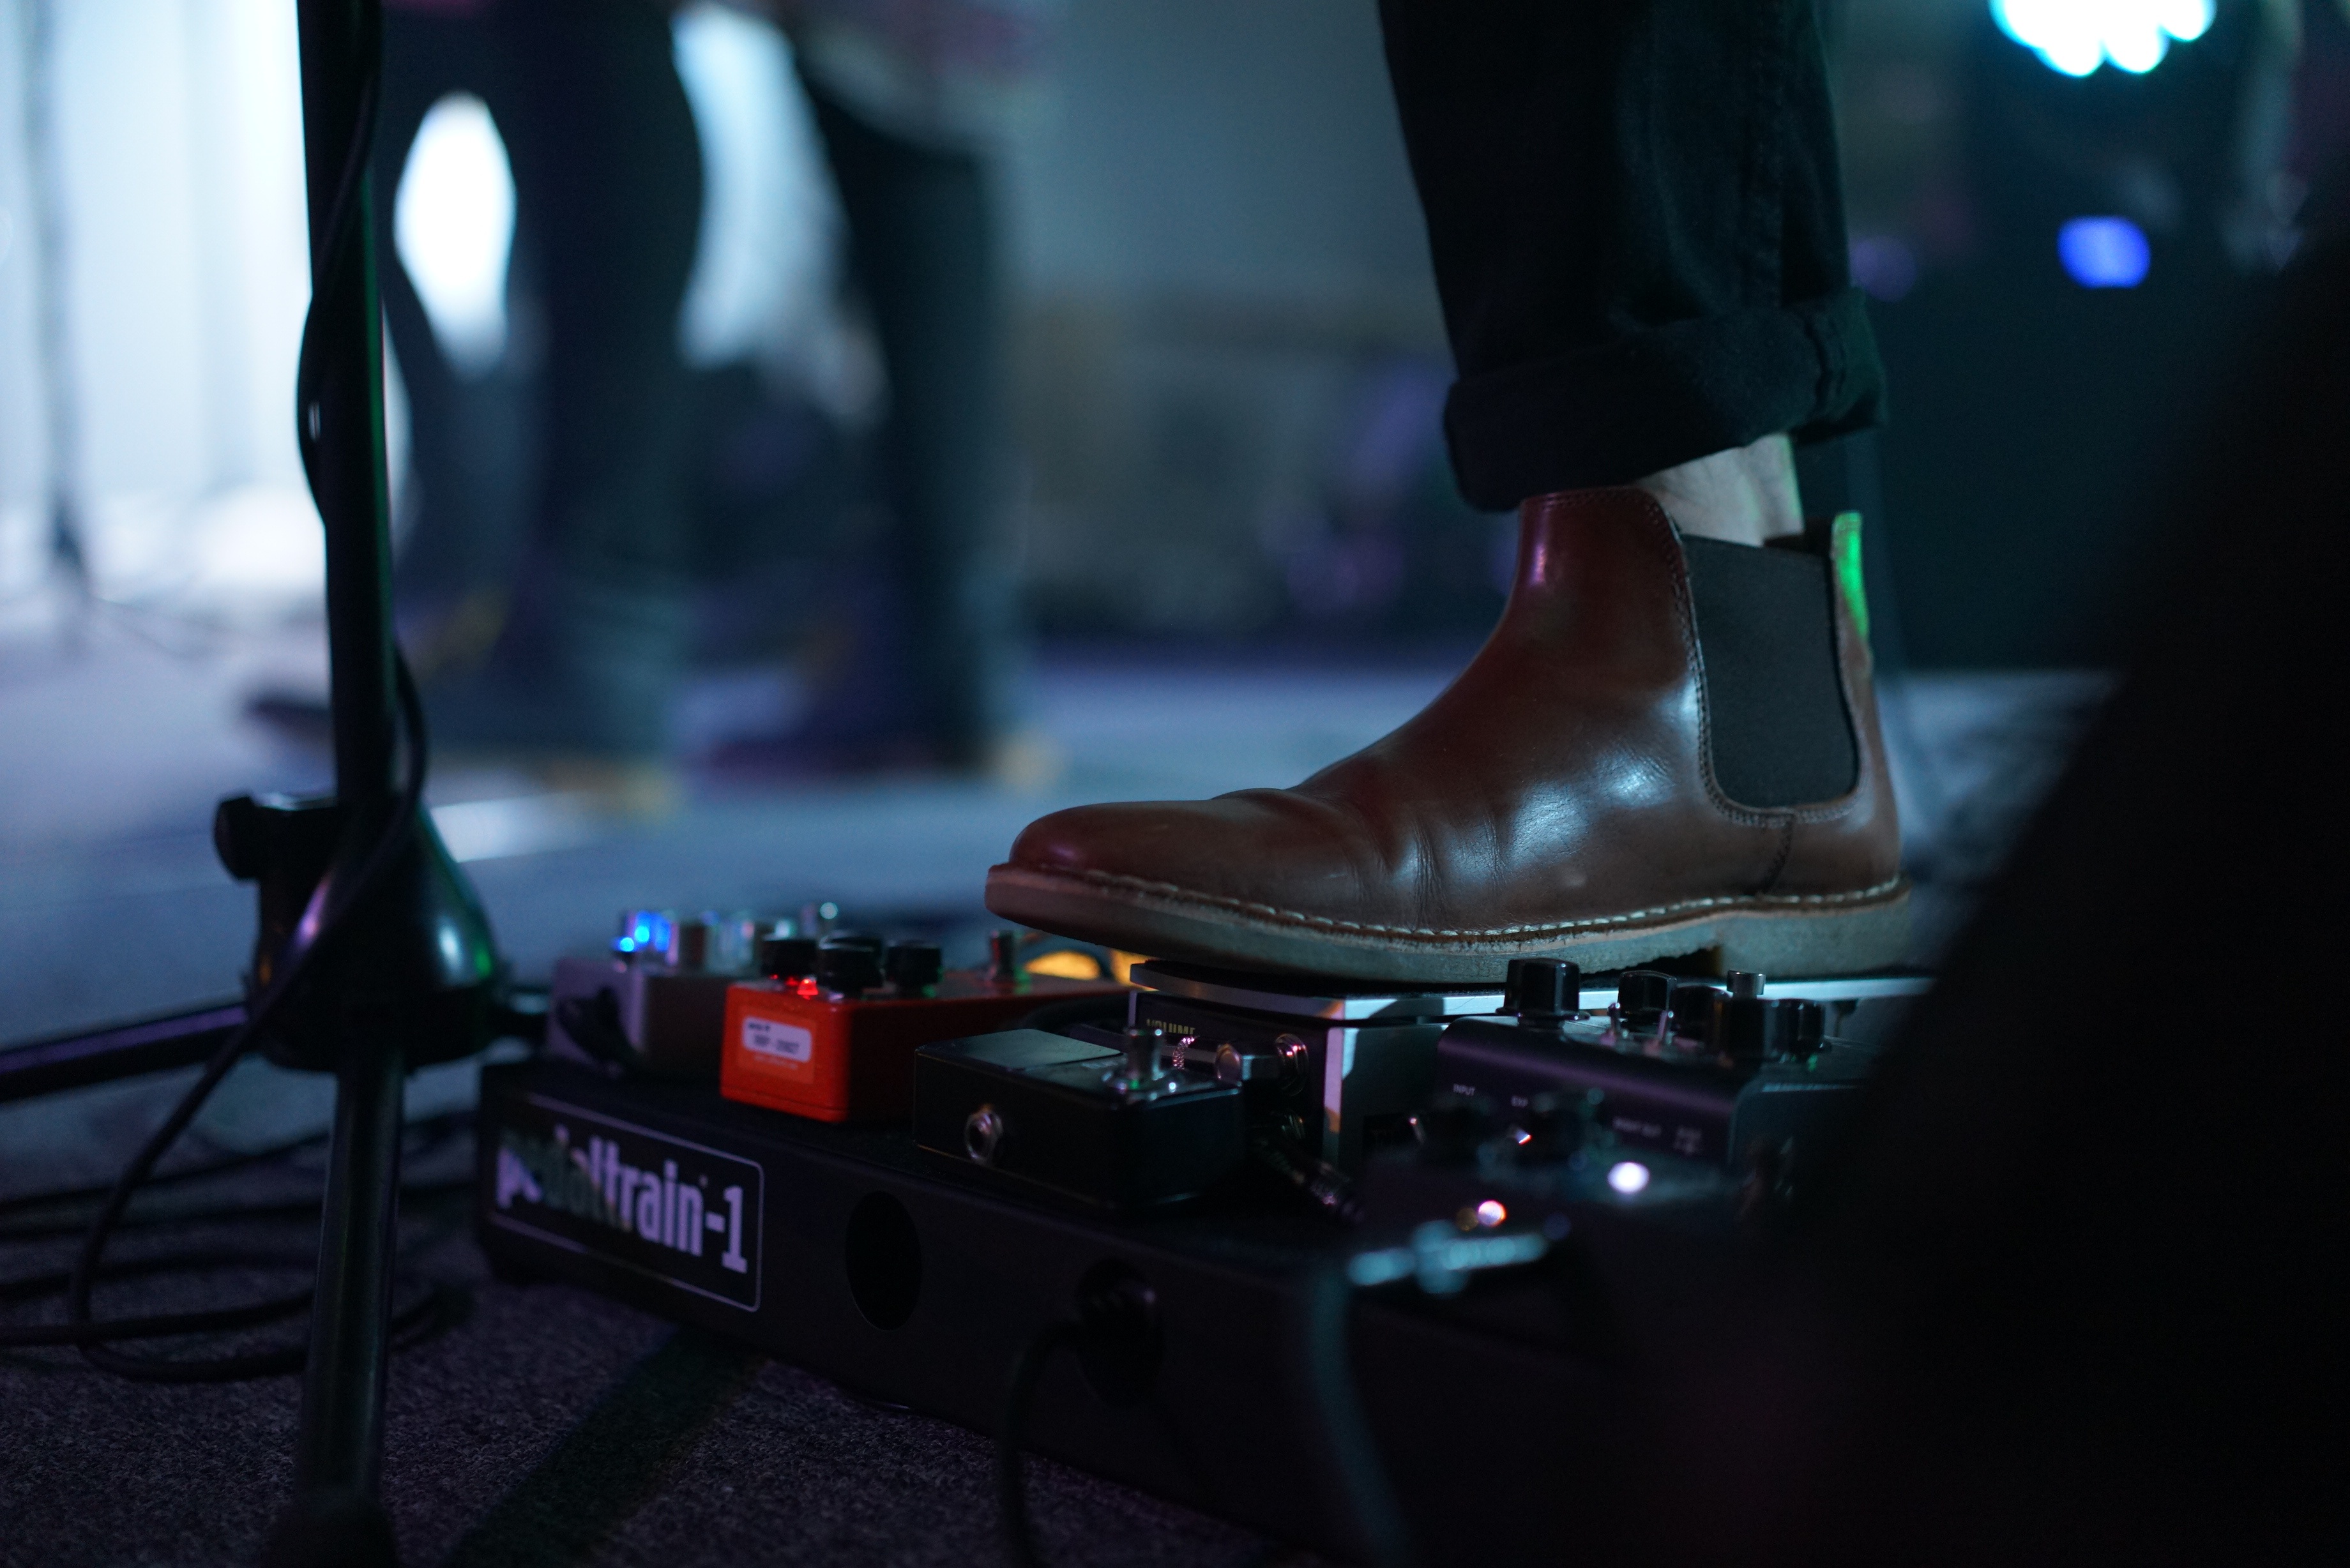
shoe, light, boot, color, foot, darkness, musician, black, pedal, footwear, screenshot